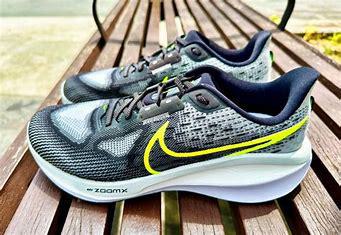
Brand: Nike
Model: Vomero 17